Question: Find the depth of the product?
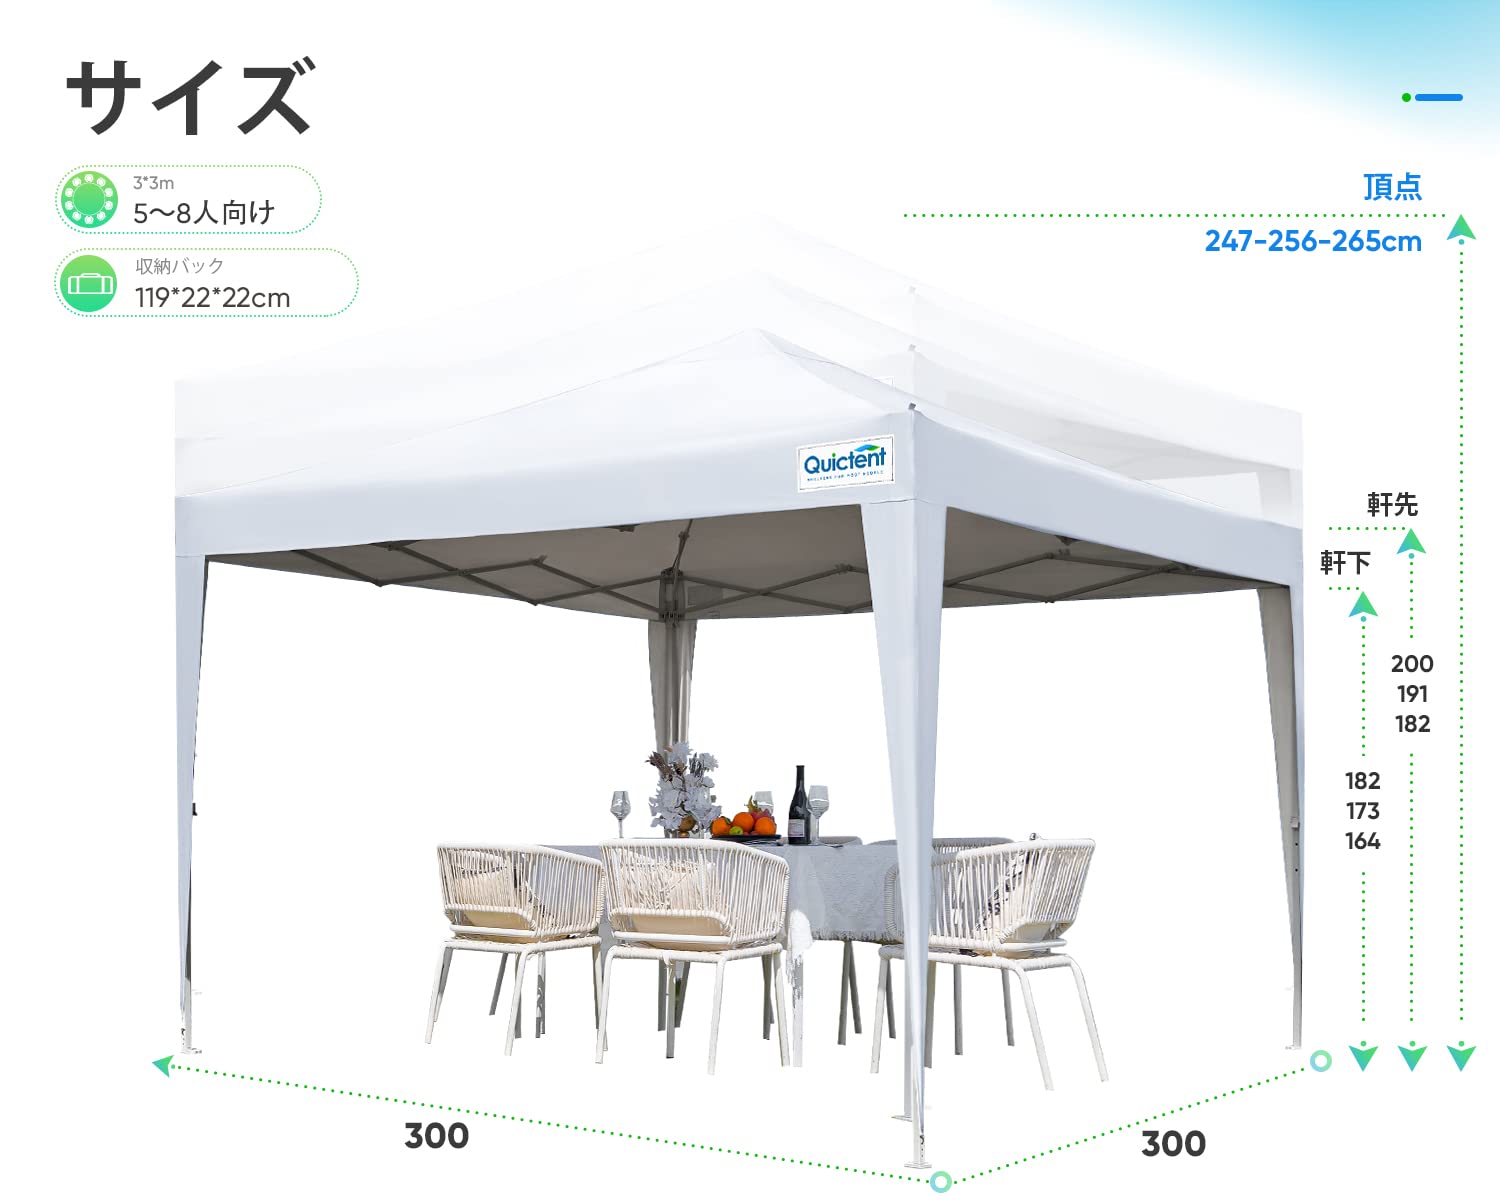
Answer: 3.0 metre